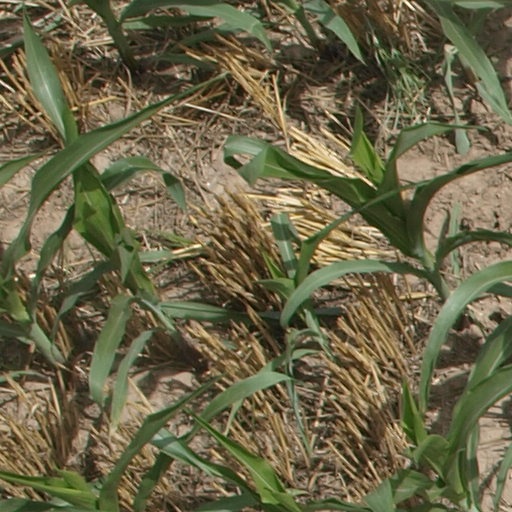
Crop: maize; corn